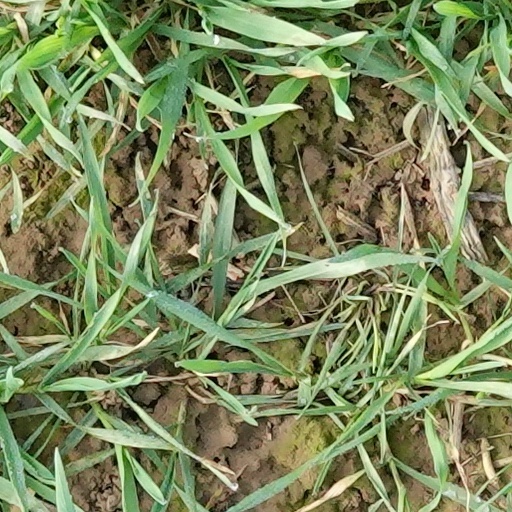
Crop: wheat